C. N. Carleson

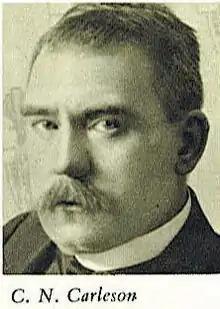
Carl Natanael Carleson

Carl Natanael Carleson (1865–1929), often referred to as C.N. Carleson, was a Swedish socialist politician and political writer.